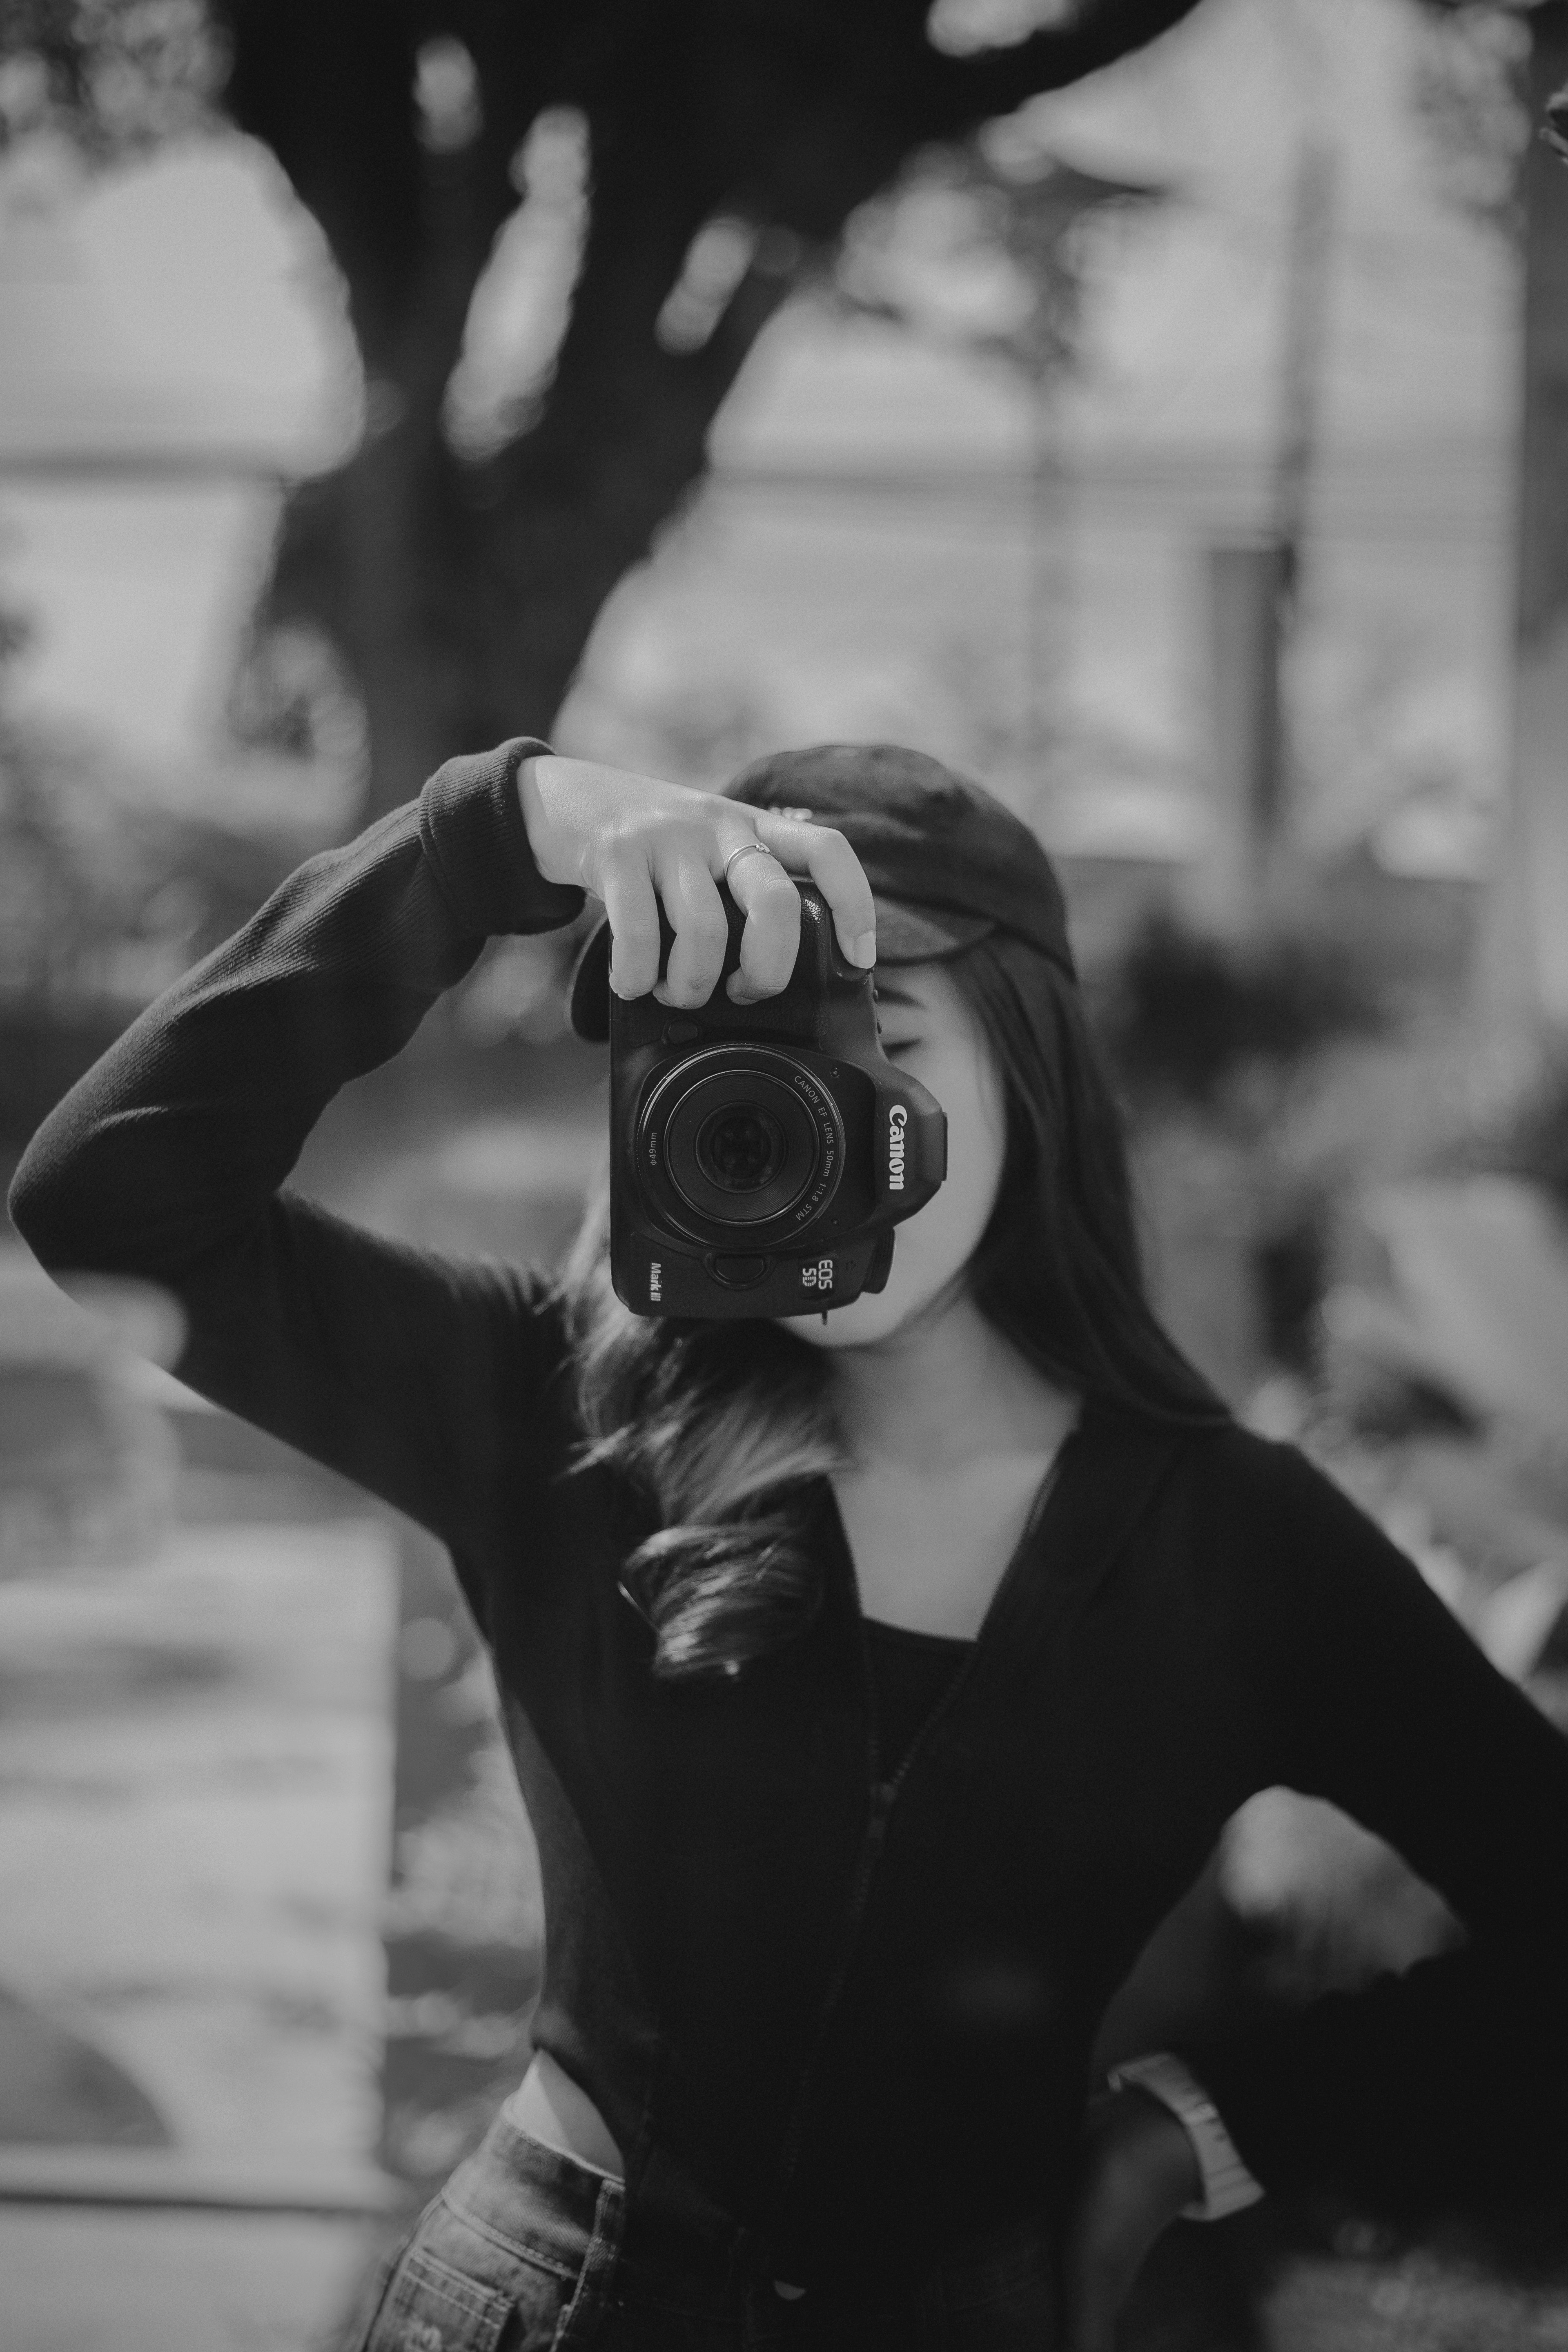
woman, photographer, digital camera, camera, reflex camera, camera lens, flash photography, camera accessory, single lens reflex camera, black and white, gesture, eyewear, style, digital slr, cameras optics, Point and shoot camera, lens, happy, mirrorless interchangeable lens camera, monochrome, film camera, monochrome photography, nail, selfie, street, road, camera operator, portrait photography, reflection, darkness, portrait, photo shoot